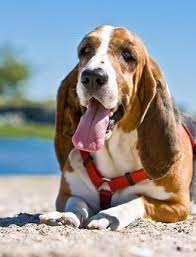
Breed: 241-n000100-basset